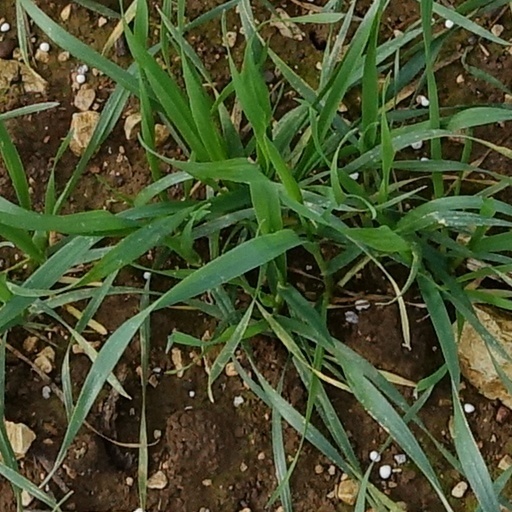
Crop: wheat